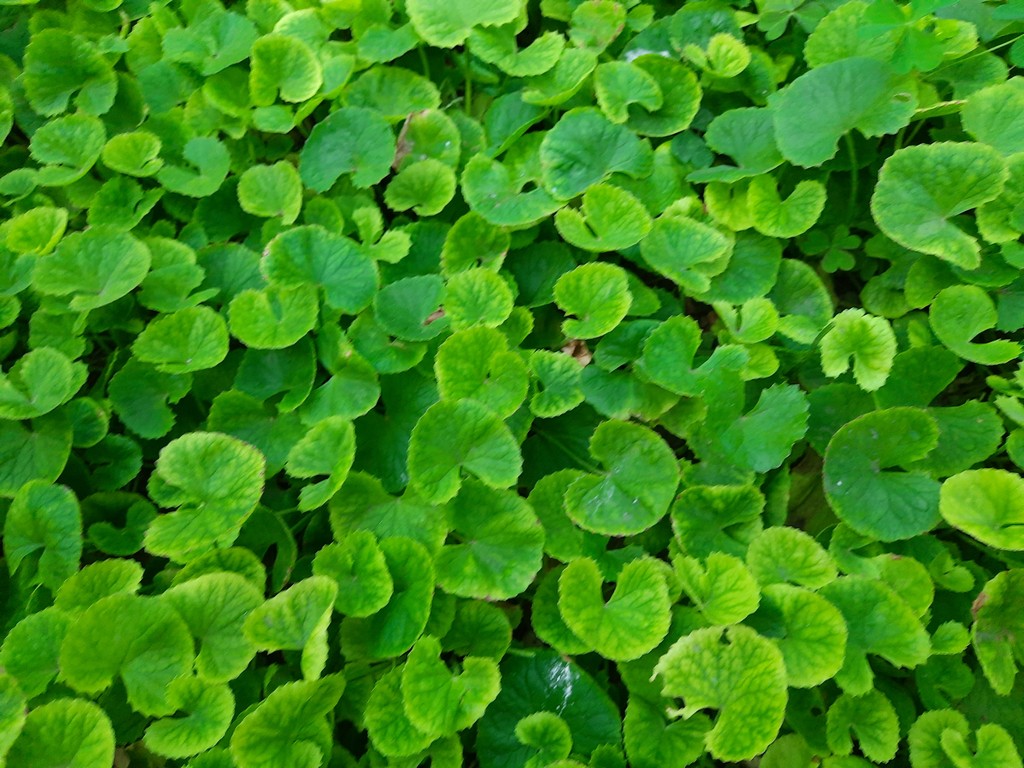
Label: Healthy